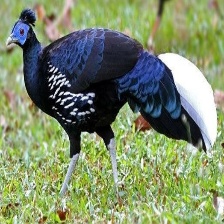
Species: CRESTED FIREBACK
Scientific name: LOPHURA IGNITA